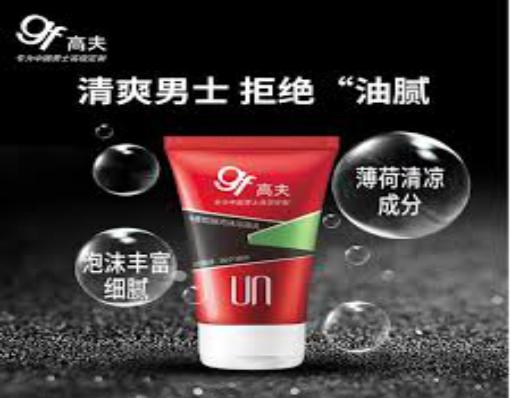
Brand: GF
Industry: Necessities